Sir William Cook, 2nd Baronet

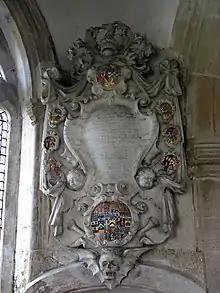
Mural monument to Sir William Cook, 2nd Baronet, in St Mary's Church, Cranworth, Norfolk

Sir William Cook, 2nd Baronet (c. 1630 – January 1708), of Broome Hall in Norfolk, was a member of the East Anglian gentry and a Tory Member of Parliament.